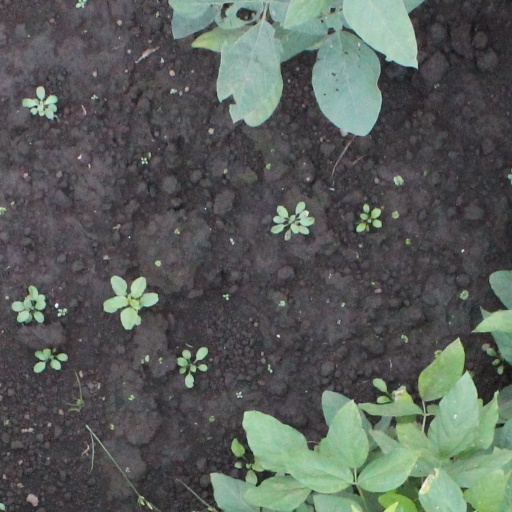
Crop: soybean